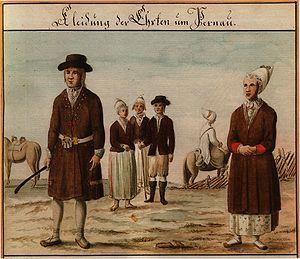
Pärnu est une ville située sur la côte de la mer Baltique, dans le sud de l'Estonie. La ville est un grand centre touristique et compte de nombreux restaurants, hôtels et des plages de baignade. Elle est traversée par un fleuve homonyme, Pärnu. Elle est parfois incorrectement appelée Pyarnu, qui est une mauvaise translittération du russe. Elle avait 40 401 habitants au 1ᵉʳ janvier 2012.